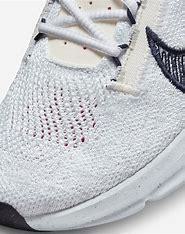
Brand: Nike
Model: Superrep Go 3 Flyknit Next Nature